Pieter-Jozef Verhaghen

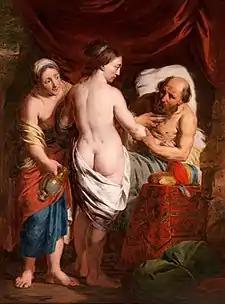
"Lot and his daughters"

Pieter-Jozef Verhaghen was born in Aarschot on 19 March 1728. Grandfather and father Verhaghen belonged to the notables of the city and practised as surgeons. The two sons of the family broke with the family tradition and opted to become painters. Jan-Jozef Verhaghen (1726-1795), older brother of Pieter-Jozef, is known in the history of 18th century painting as "Potteke" ("little pot") Verhaghen, because in his works he often depicted kitchen utensils, pots and bowls of earthenware, copper and tin.